Ashes in the Snow

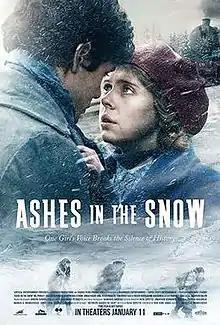

Ashes in the Snow is a World War II drama film based on "The New York Times" best selling novel "Between Shades of Gray" by Ruta Sepetys. The film is a coming-of-age tale of a young teenager named Lina who, with her mother and younger brother, was deported from her native Lithuania to a Soviet gulag amid Stalin's occupation of the Baltic region during World War II. An aspiring artist, she secretly documents her harrowing journey with her drawings.